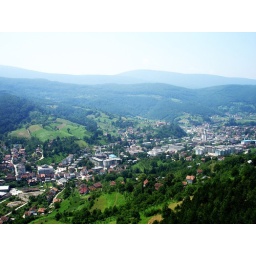
Taken from top of a mountain in Kljuc summer 05. My house is some where down there... Sony DSC-W7